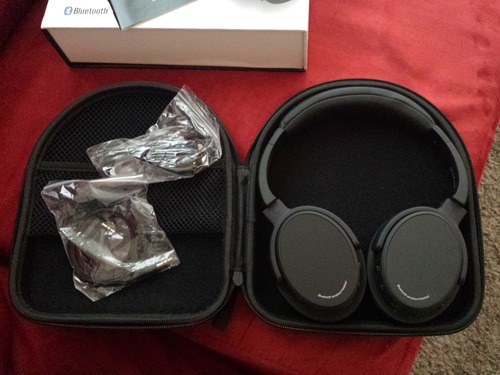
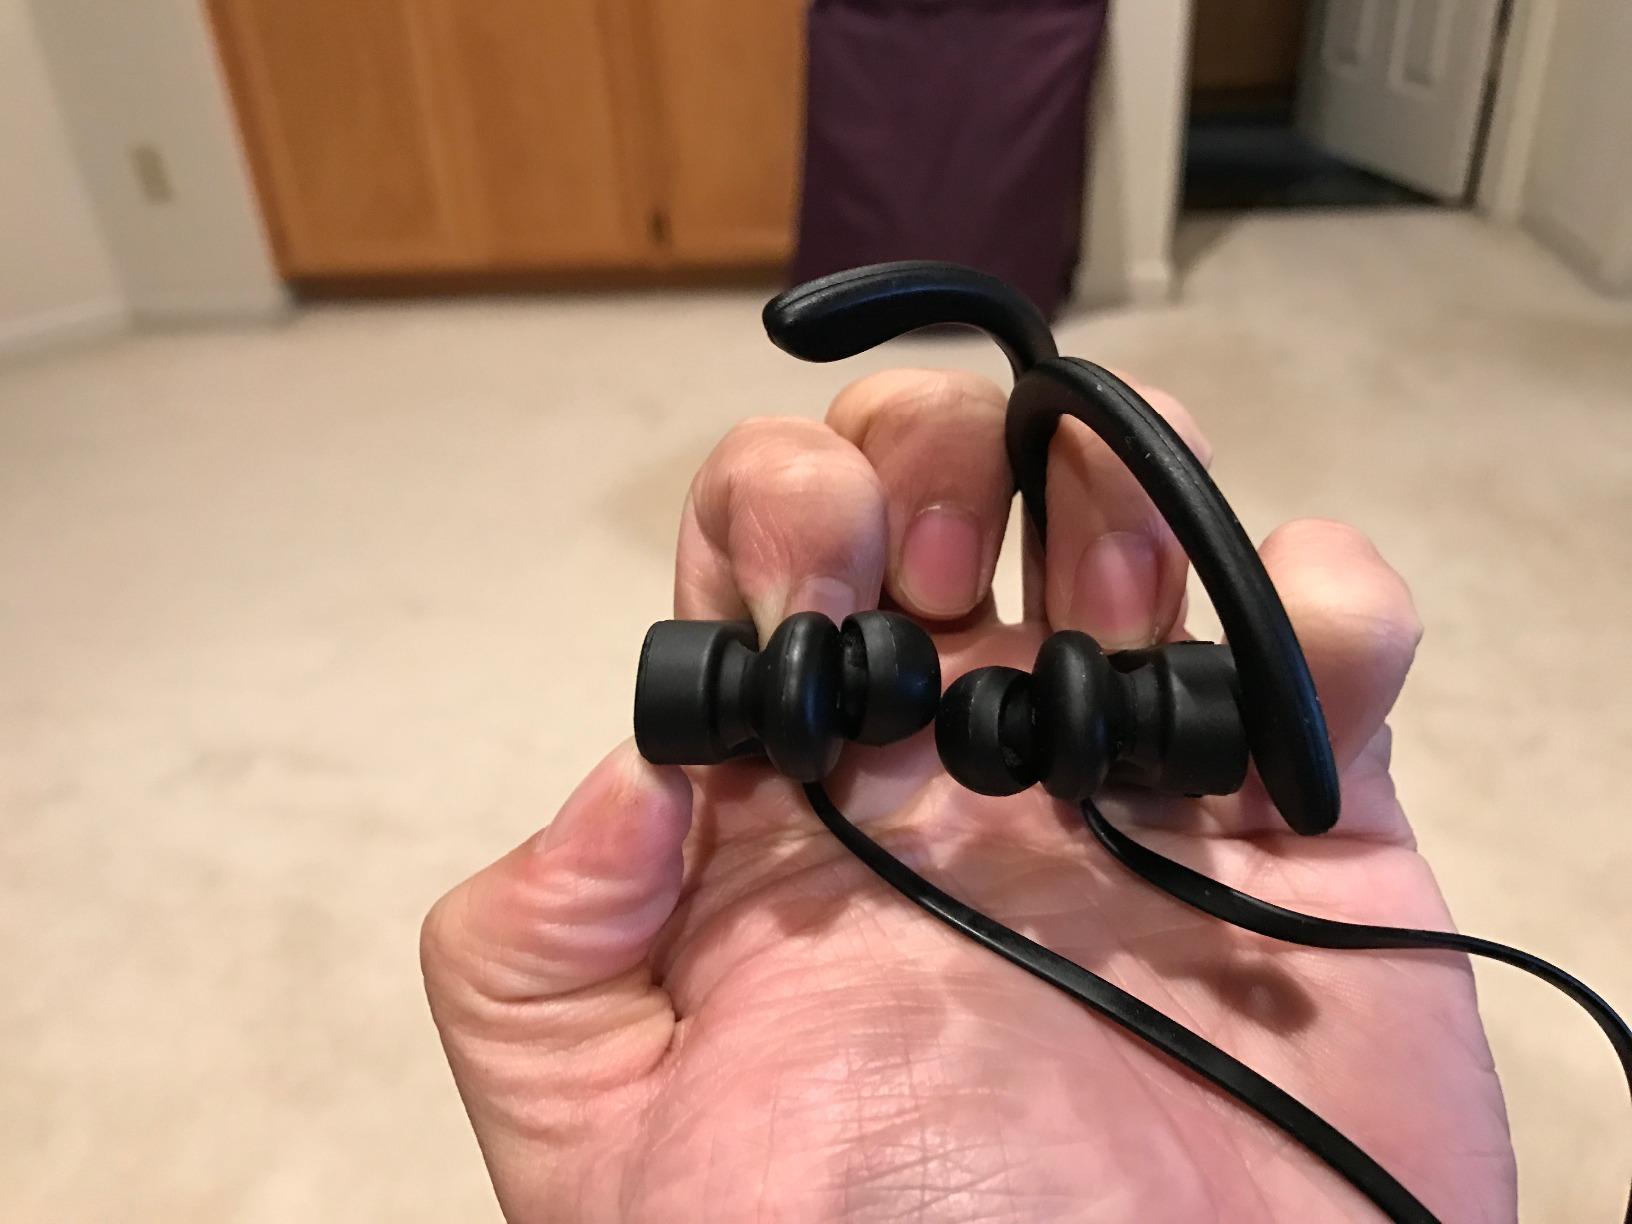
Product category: headphones
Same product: no